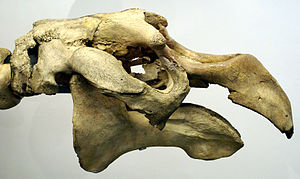
Stellers søko
Kranium
Stellers søko, også kendt som barkdyret var en meget stor søko, der levede indtil sidste halvdel af 1700-tallet. Tidligere levede den over store dele af det nordlige Stillehav, men da arten blev opdaget i 1741 af Georg Wilhelm Steller på en af Vitus Berings ekspeditioner, levede den kun isoleret omkring Kommandørøerne. I løbet af 27 år efter dens opdagelse blev det langsomme og forsvarsløse dyr udryddet af sælfangere og andre søfolk.